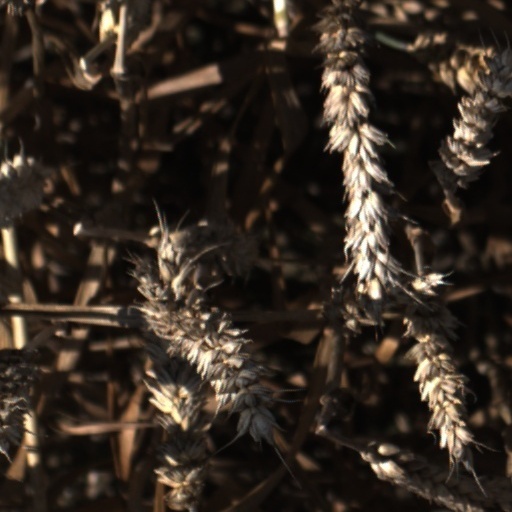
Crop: wheat